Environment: real
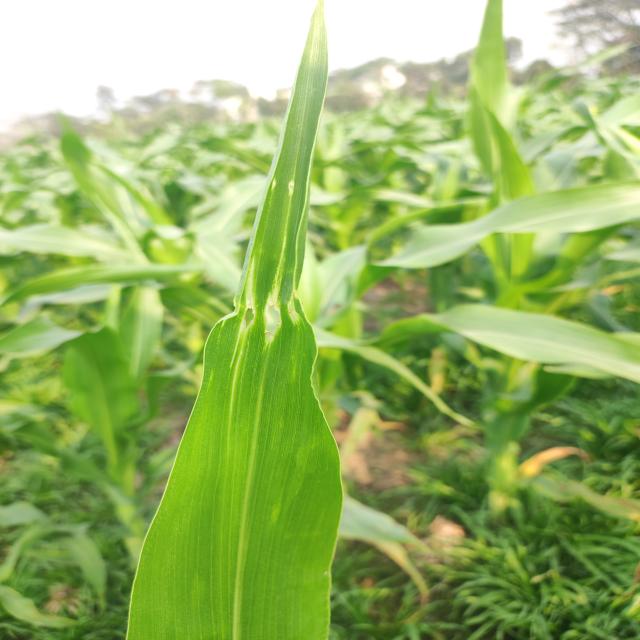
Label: fall_armyworm